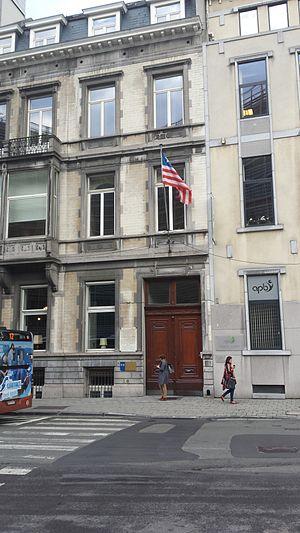
Ambassade de Libéria, Rue d'Archimède 11, Bruxelles
Cette liste comprend les représentations diplomatiques du Liberia, à l'exclusion des consulats honoraires.